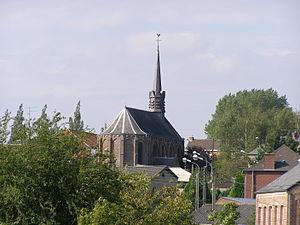
Église d'Assevent.
Assevent est une commune française située dans le département du Nord, en région Hauts-de-France.